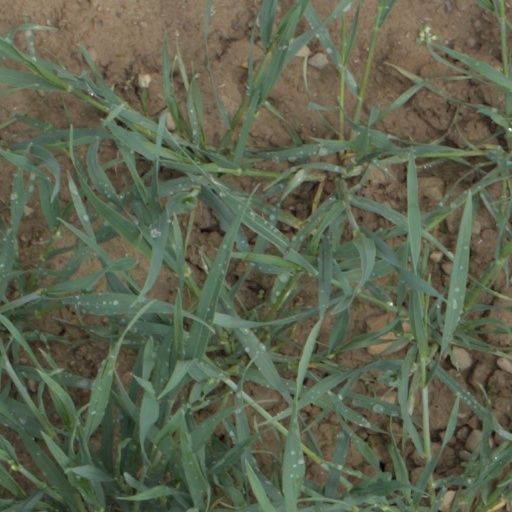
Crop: wheat